Local Access And Transport Area

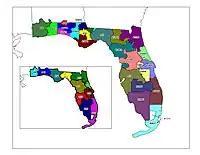
Map of FL 5-digit LATAs

As LATAs exist for US regulatory purposes, where they serve as a demarcation between intra-LATA calls (handled by regional Bell operating companies) and inter-LATA calls (handled by interstate long-distance carriers such as AT&T), they have no legal significance in Canada.